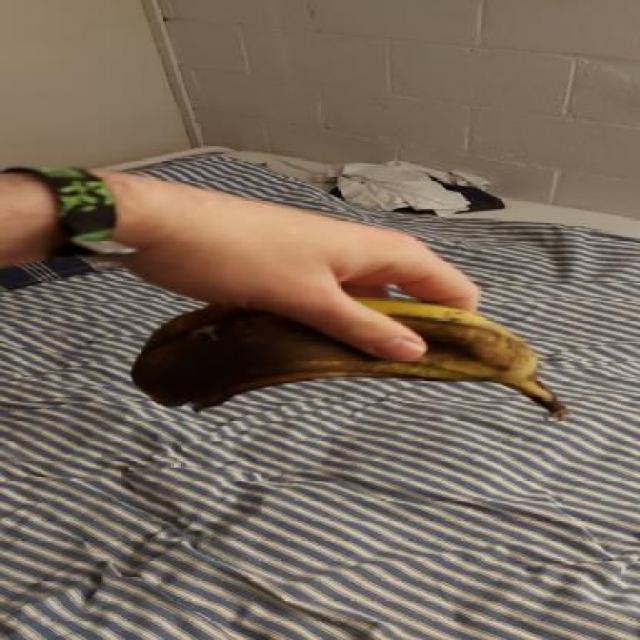
Label: bananas